Igneous rock

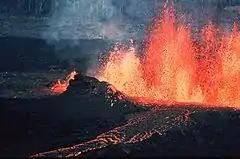
Extrusive igneous rock is made from lava released by volcanoes

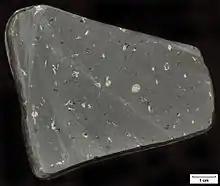
Sample of basalt (an extrusive igneous rock), found in Massachusetts

Extrusive igneous rock, also known as volcanic rock, is formed by the cooling of molten magma on the earth's surface. The magma, which is brought to the surface through fissures or volcanic eruptions, rapidly solidifies. Hence such rocks are fine-grained (aphanitic) or even glassy. Basalt is the most common extrusive igneous rock and forms lava flows, lava sheets and lava plateaus. Some kinds of basalt solidify to form long polygonal columns. The Giant's Causeway in Antrim, Northern Ireland is an example.